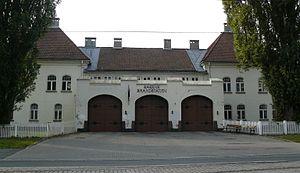
Balthazar Conrad Lange était un architecte norvégien.